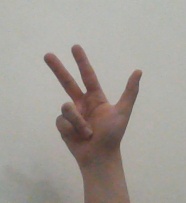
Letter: al